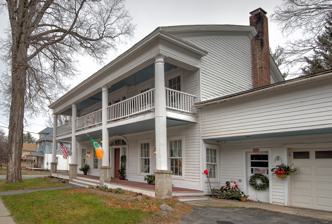
Building: John and Martinus Laraway Inn
Country: United States of America
Year built: 1785
Historic inn in New York, United States United States historic place John and Martinus Laraway Inn U.S. National Register of Historic Places John and Martinus Laraway Inn, December 2015 Show map of New York Show map of the United States Location Main St, Prattsville, New York Coordinates 42°19′07″N 74°26′08″W / 42.31861°N 74.43556°W / 42.31861; -74.43556 Area Less than 1 acre (0.40 ha) Built c. 1785 ( 1785 ) , c. 1830 Architectural style Federal, Greek Revival NRHP reference No. 12000419 Added to NRHP July 17, 2012 John and Martinus Laraway Inn , also known as the O'Hara Home, is a historic home located at Prattsville , Greene County, New York . It was built about 1785 and altered about 1830, and is a two-story, five-bay, single pile, Greek Revival style frame dwelling. It features a two-story, full width front porch with fluted Doric order columns.  The building served as a hotel and social hall into the early-20th century. It was added to the National Register of Historic Places in 2012. References